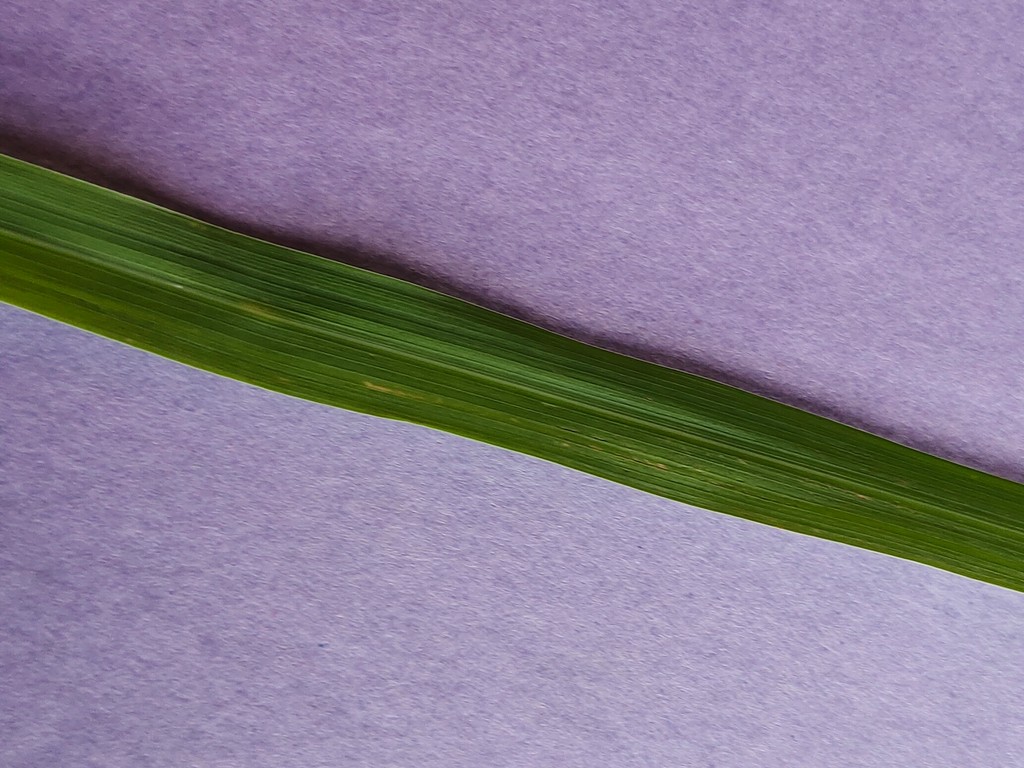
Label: Healthy